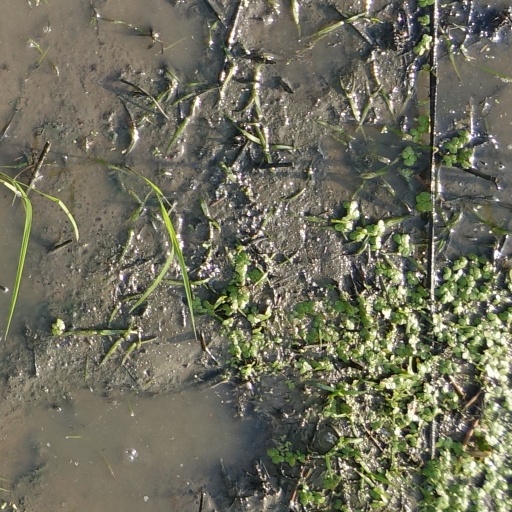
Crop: rice